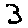
Label: 3